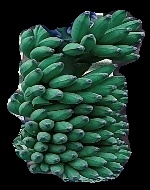
Variety: elakki-bale
Grade: grade1